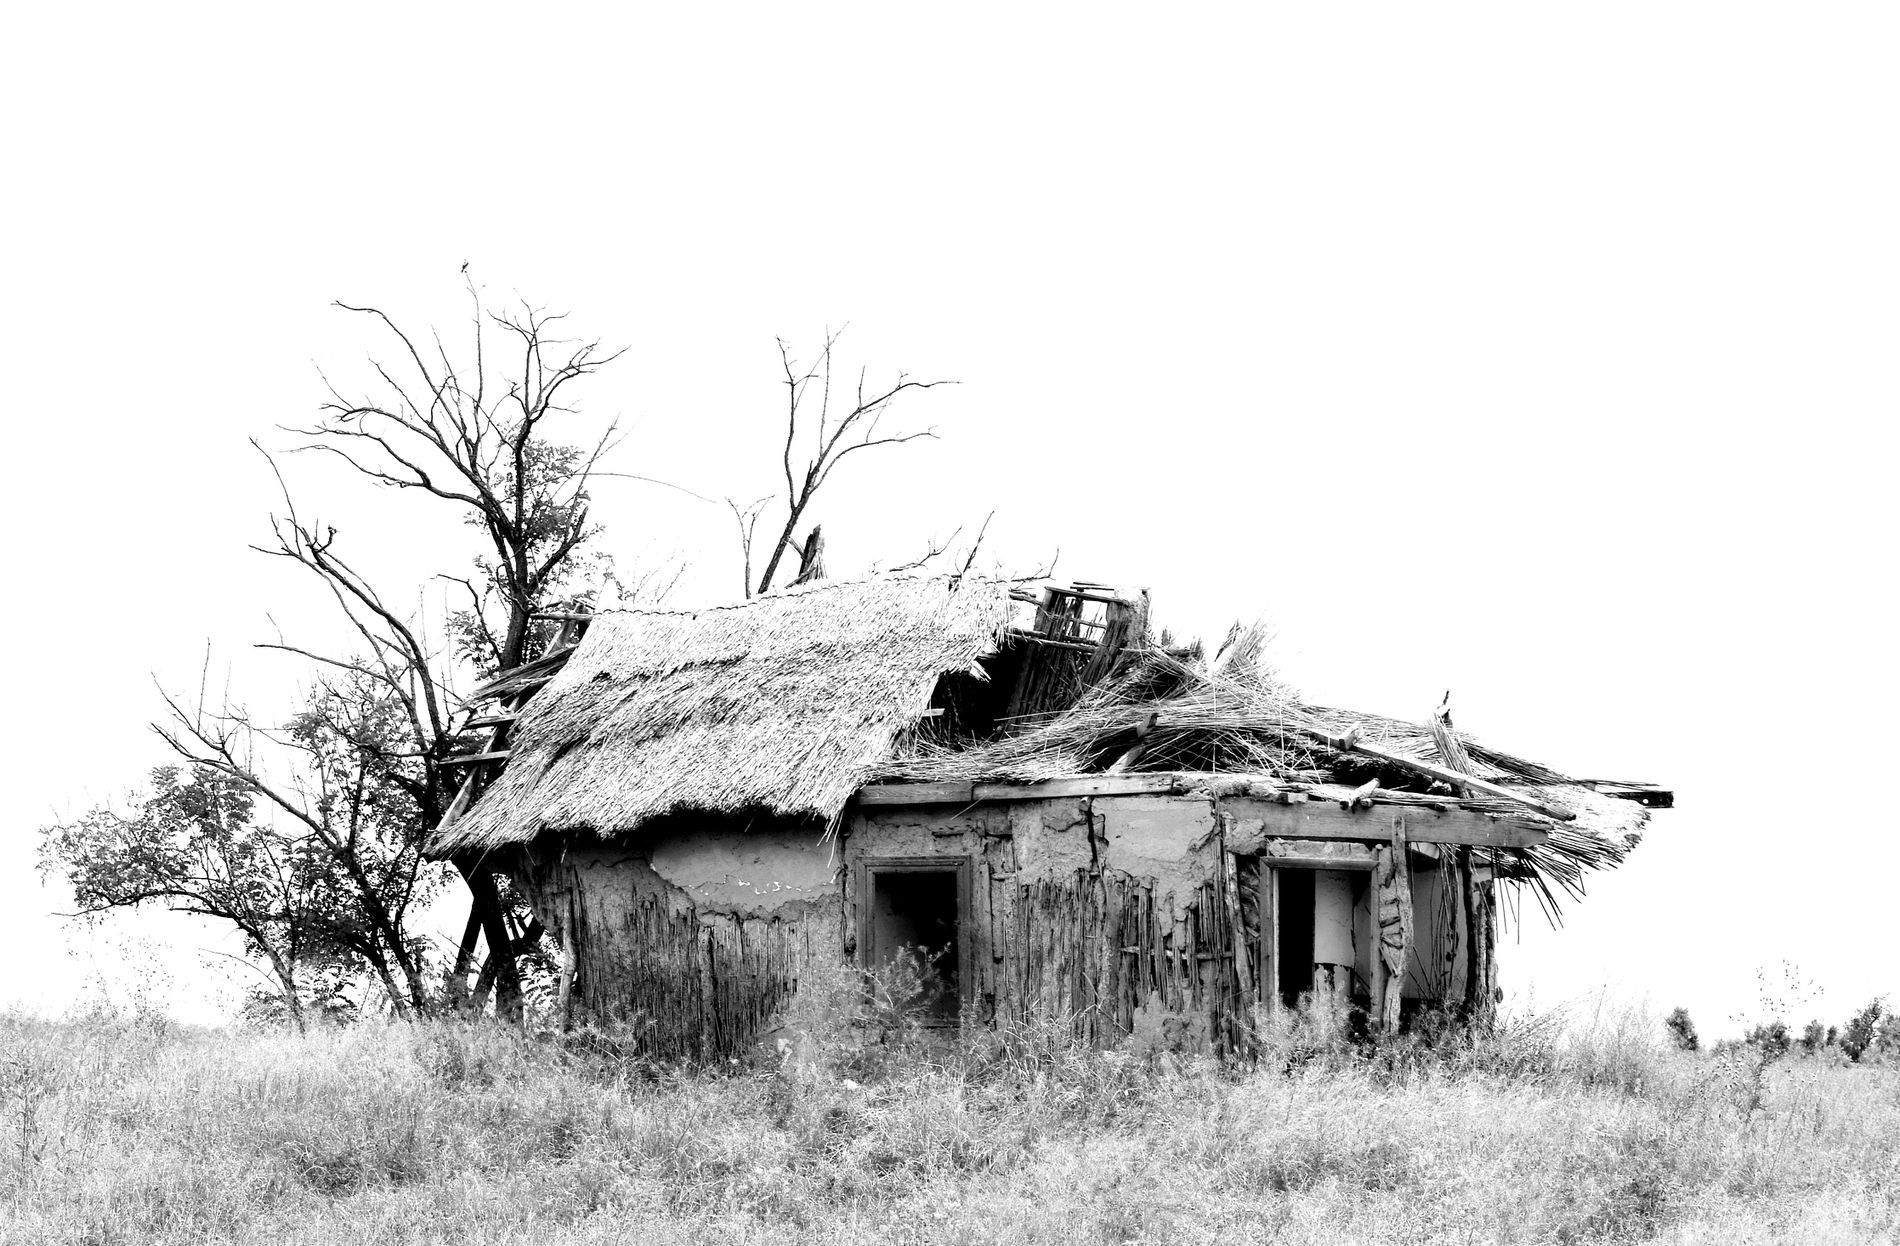
Deserted Shelter
An abandoned mud hut with a thatched roof surrounded by wild grass and bare trees.
The photo was shot from the front at eye level and clearly captures an old shed in a field. The mood is bleak, enhanced by the black and white color tones that strip away all life and highlight the signs of wear and tear. The palette is all monochrome, and the dilapidated structure and dead trees are even more touching with the white background. The mood is that of abandonment and loneliness.
Labels: Architecture, Building, Countryside, Hut, Nature, Outdoors, Rural, Shack, Shelter, Housing, Tree, agricultural land, sky
Camera: NIKON CORPORATION NIKON D5100
Lens: 55-300mm f/4.5-5.6, AF-S DX VR Nikkor 55-300mm f/4.5-5.6G ED
Aperture: F13
Exposure: 1/200 sec
ISO: 100
Focal length: 55.0 mm